Kamo Station (Niigata)

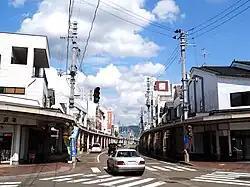
Shopping street of Kamo

The station consists of two ground-level opposed side platforms connected by an underground passageway, serving two tracks. The station has a "Midori no Madoguchi" staffed ticket office.